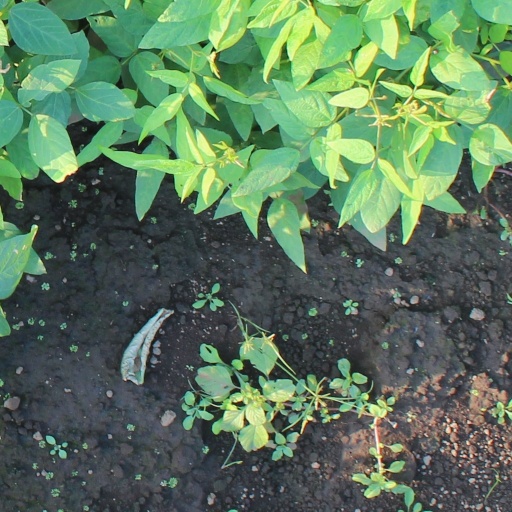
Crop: soybean